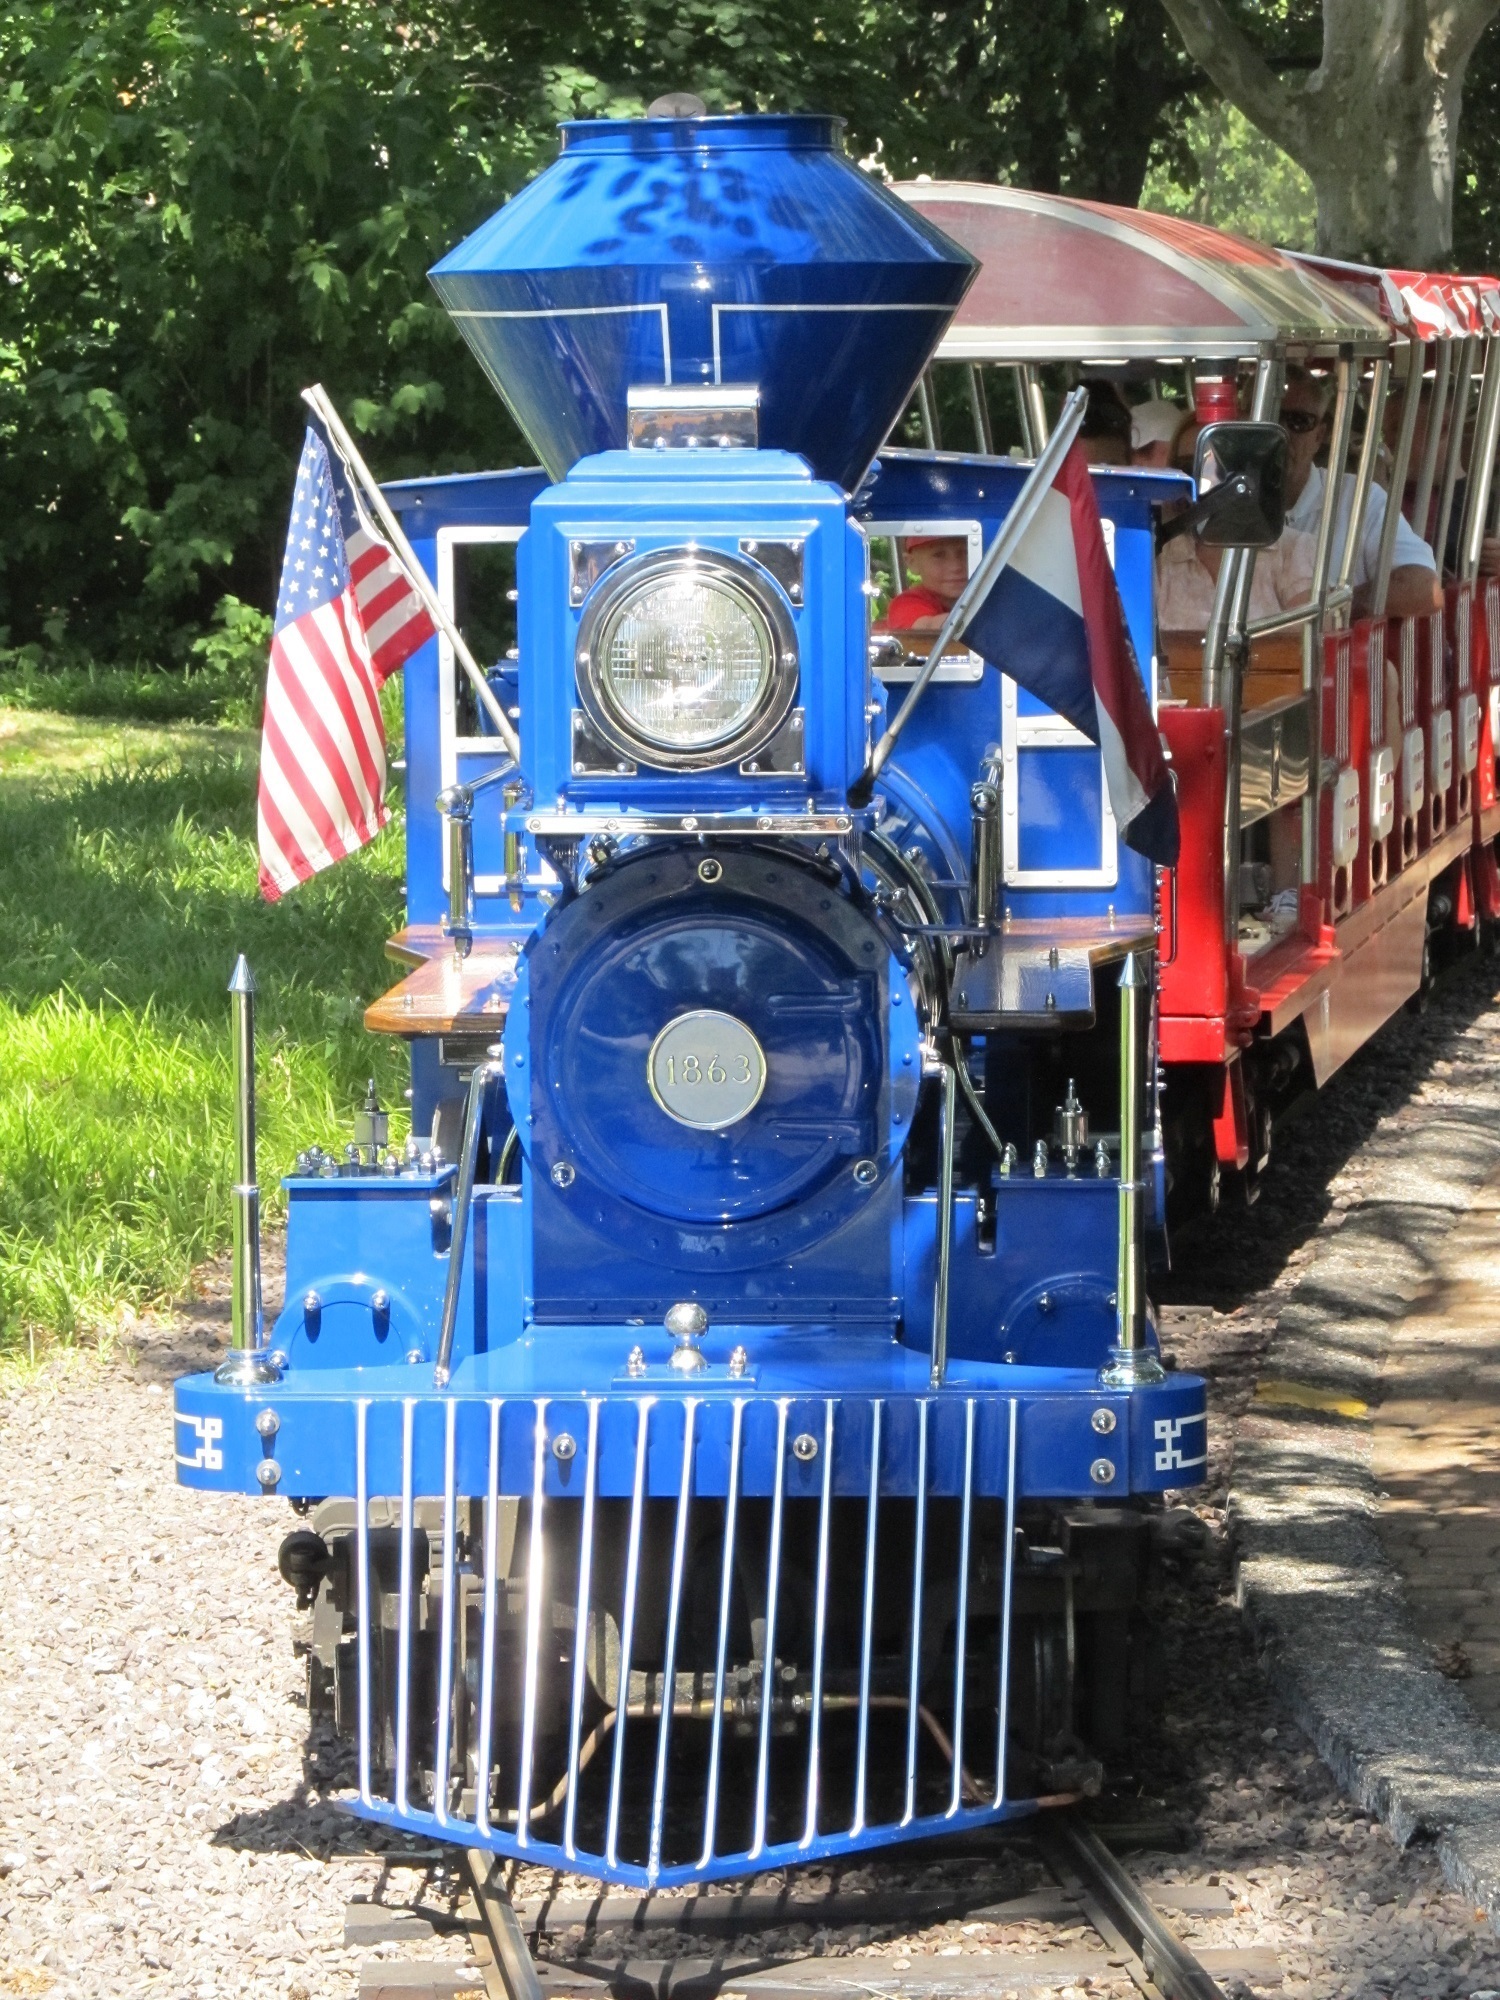
track, railway, railroad, tractor, rail, train, travel, transportation, transport, vehicle, ride, machine, miniature, outdoors, fun, locomotive, tourists, engine, replica, engineer, land vehicle